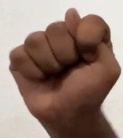
ASL sign: T